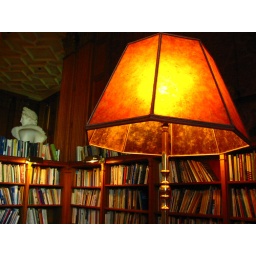
the lamp in morrison library casts a warm yellow glow